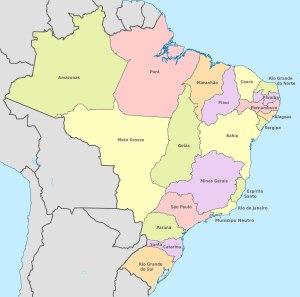
L’empire du Brésil ou, abusivement, l’Empire brésilien est une entité politique qui occupe, au xixᵉ siècle, sensiblement les territoires qui constituent le Brésil actuel. Il s'agit alors d'une monarchie constitutionnelle parlementaire et représentative dont les souverains successifs sont les empereurs Pierre Iᵉʳ et Pierre II, tous deux membres de la maison de Bragance, une branche de la dynastie capétienne vieille de mille ans. D'abord colonie du royaume de Portugal, le Brésil devient le siège de l'empire colonial portugais en 1808, lorsque le futur roi Jean VI, alors régent de Portugal, s'enfuit de son pays après son invasion par les troupes de Napoléon Iᵉʳ. La famille royale s'installe alors avec son gouvernement dans la ville brésilienne de Rio de Janeiro. Quelques années après la libération du Portugal, Jean VI retourne en Europe en 1821, mais laisse son fils aîné et héritier, l'infant Pierre, à la tête du Brésil en qualité de régent.